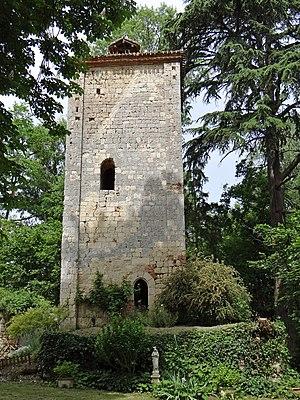
Château de Lafox - Ancien donjon du château
Le château de Lafox, est bâti sur la commune de Lafox.